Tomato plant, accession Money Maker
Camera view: tilt-top (135 deg); turntable rotation: 240 degrees
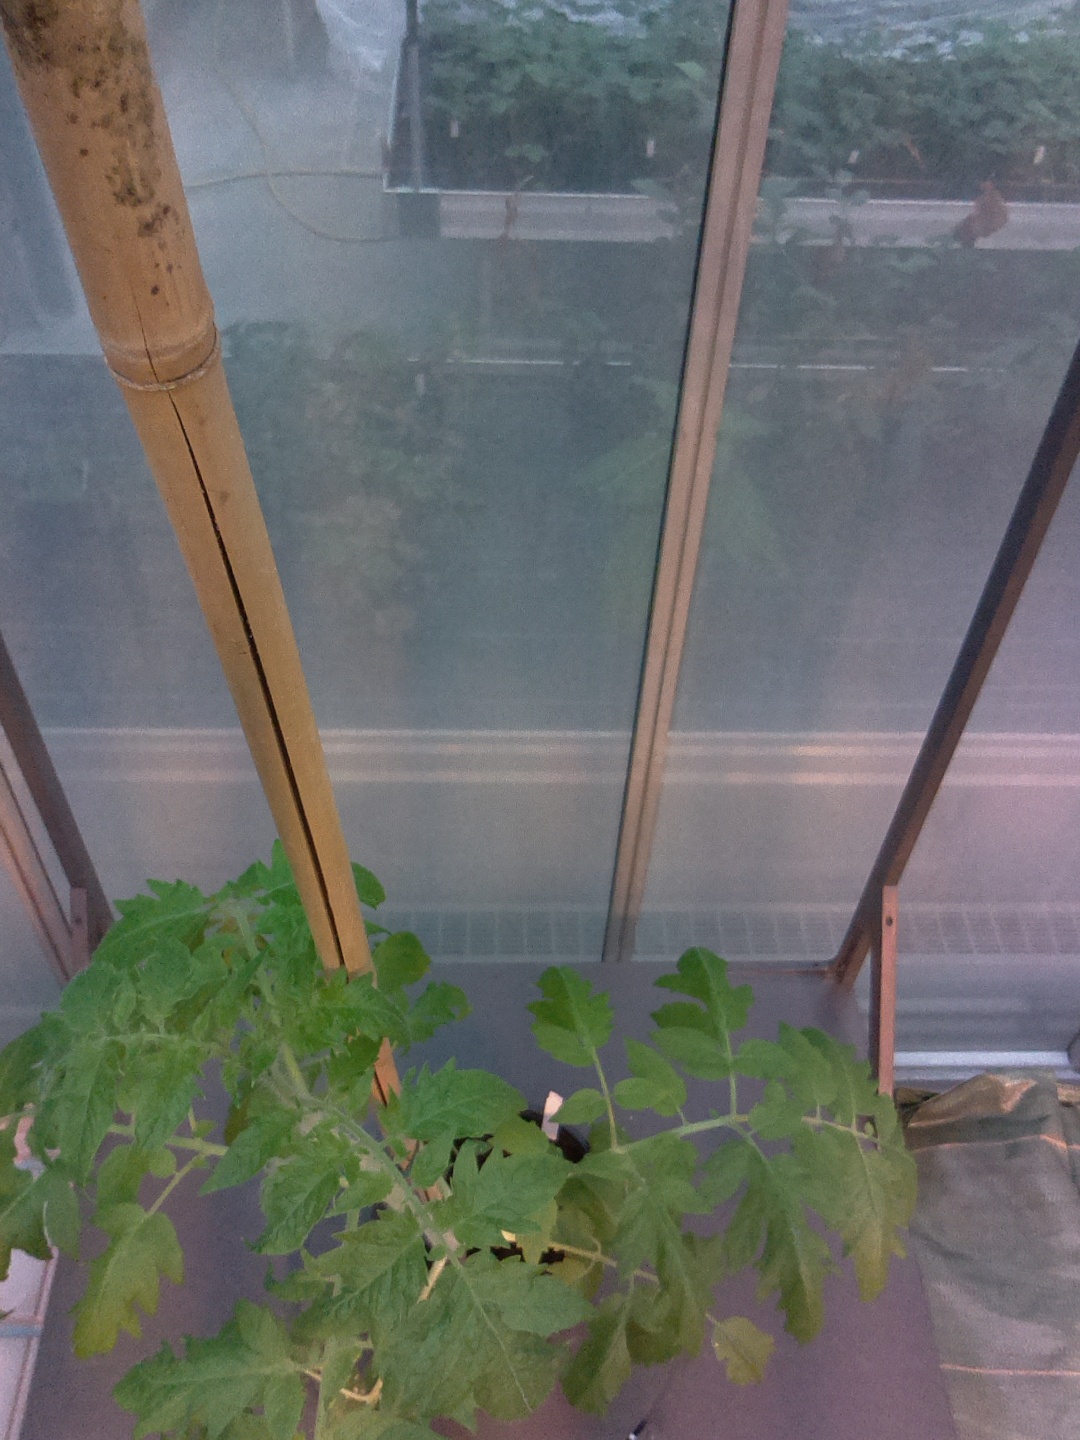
BBCH growth stage 60: First flowers open